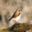
Label: bird